The Gentle Shepherd

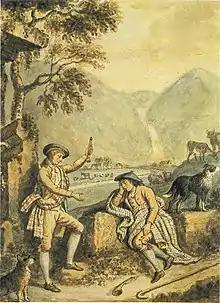
The opening scene of Allan Ramsay's 'The Gentle Shepherd' by David Allan (1744–96)

The Gentle Shepherd is a pastoral comedy by Allan Ramsay. It was first published in 1725 and dedicated to Susanna Montgomery, Lady Eglinton, to whom Ramsay gifted the original manuscript.